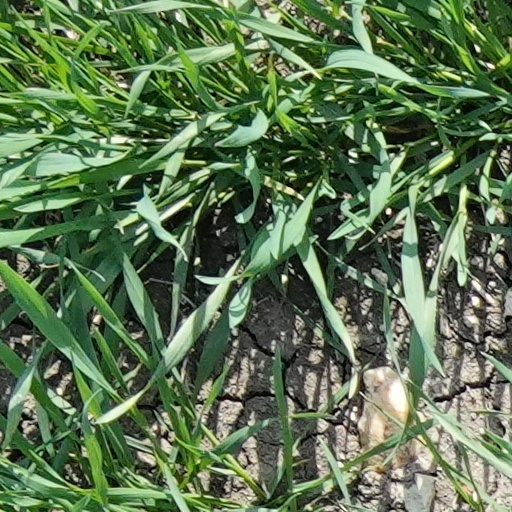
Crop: wheat